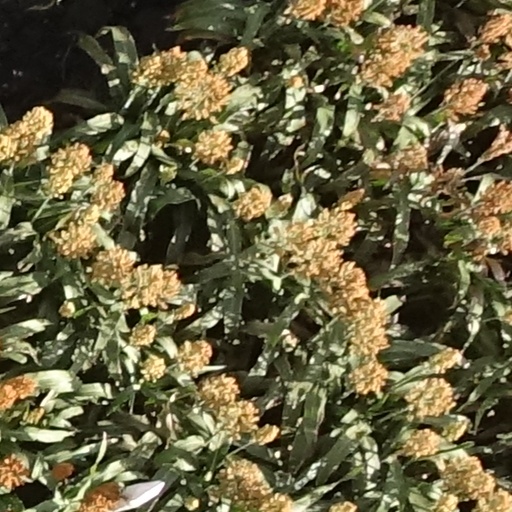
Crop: sorghum